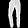
Label: Trouser